Every Everything: The Music, Life & Times of Grant Hart

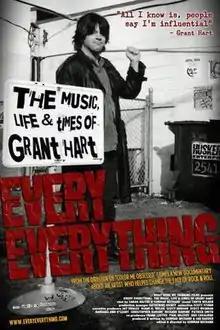
poster

Every Everything: The Music, Life & Times of Grant Hart is a 2013 documentary film by Gorman Bechard that chronicles the life of Hüsker Dü drummer/singer/songwriter Grant Hart. The film made its American festival debut in October 2013 at the Raindance Film Festival.